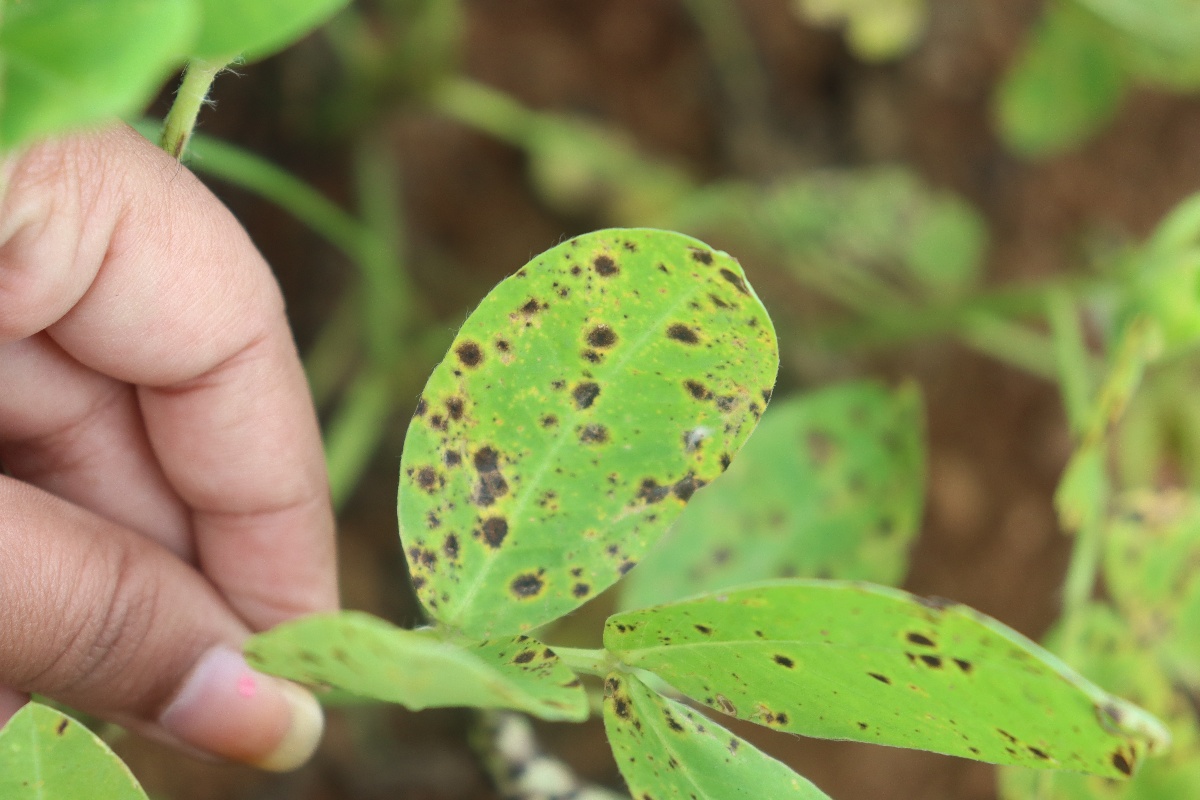
Label: late leaf spot